Kottayam

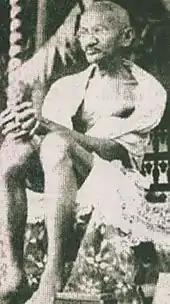

Kottayam has played its role in all the political agitations of modern times. The ‘Malayali Memorial ‘ agitation may be said to have had its origin in Kottayam. The Malayali Memorial sought to secure better representation for educated Travancoreans in the Travancore civil service against persons from outside. The Memorial, which was presented to the Maharaja Sri Moolam Thirunal (1891) was drafted at a public meeting held in the Kottayam Public Library. The event marked the beginning of the modern political movement in the State.